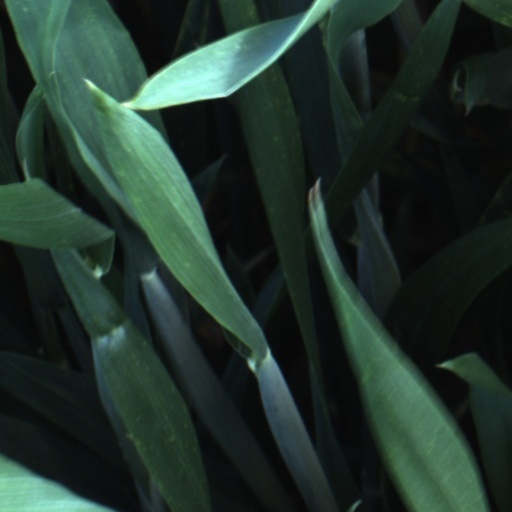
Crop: wheat